Lucio D'Ambra

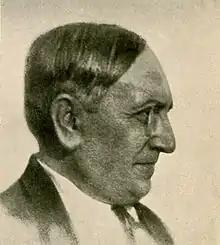

Lucio D'Ambra (1880–1939) was an Italian writer and film director. Born as Renato Manganella, he wrote under the pen name of D'Ambra becoming a celebrated journalist, novelist, and film critic. A noted film enthusiast, D'Ambra became involved in the cinema in 1911 when he anonymously wrote screenplays. From 1916 he formally entered the film industry, setting up his own production company and directing more than twenty films. His silent comedies drew comparisons to the films of his German contemporary Ernst Lubitsch. In 1922 D'Ambra's company was absorbed into the conglomerate Unione Cinematografica Italiana and he retired from regular filmmaking although he occasionally produced further screenplays. In 1937 he published his memoirs, recounting his time working in Italy's early film industry.